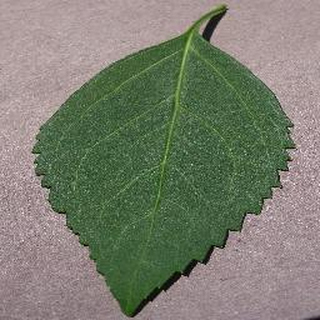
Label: healthy_cherry